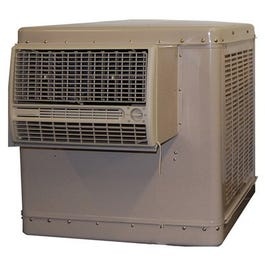
Window Evaporative Cooler, 4500-CFM
Evaporative cooler with remote control, 4200 cfm window cooler, cools up to 1400 sqft, installation kit included, 1/3 hp, 2 speed motor, fully assembled, tested before shipment, bolted construction for easy maintenance, tough polyester finish for rust & impact resistance, high quality parts, aspen pads media, for use with pps motor #81524, tv #295-623, pps pump #p-5g, tv #533-606, pps pump #e-5500, tv #781-917, 8 year limited warranty on bottom pan, cabinet dimensions: 34-1/2" x 34-1/8" x 34-1/8", duct opening: 13-11/16" x 21-1/8" 16-1/4".
Brand: Champion
Category: Home & Garden > Household Appliances > Climate Control Appliances > Evaporative Coolers > Window-Mounted Evaporative Coolers